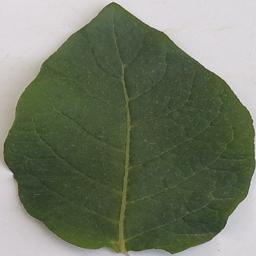
Label: Potato___Healthy